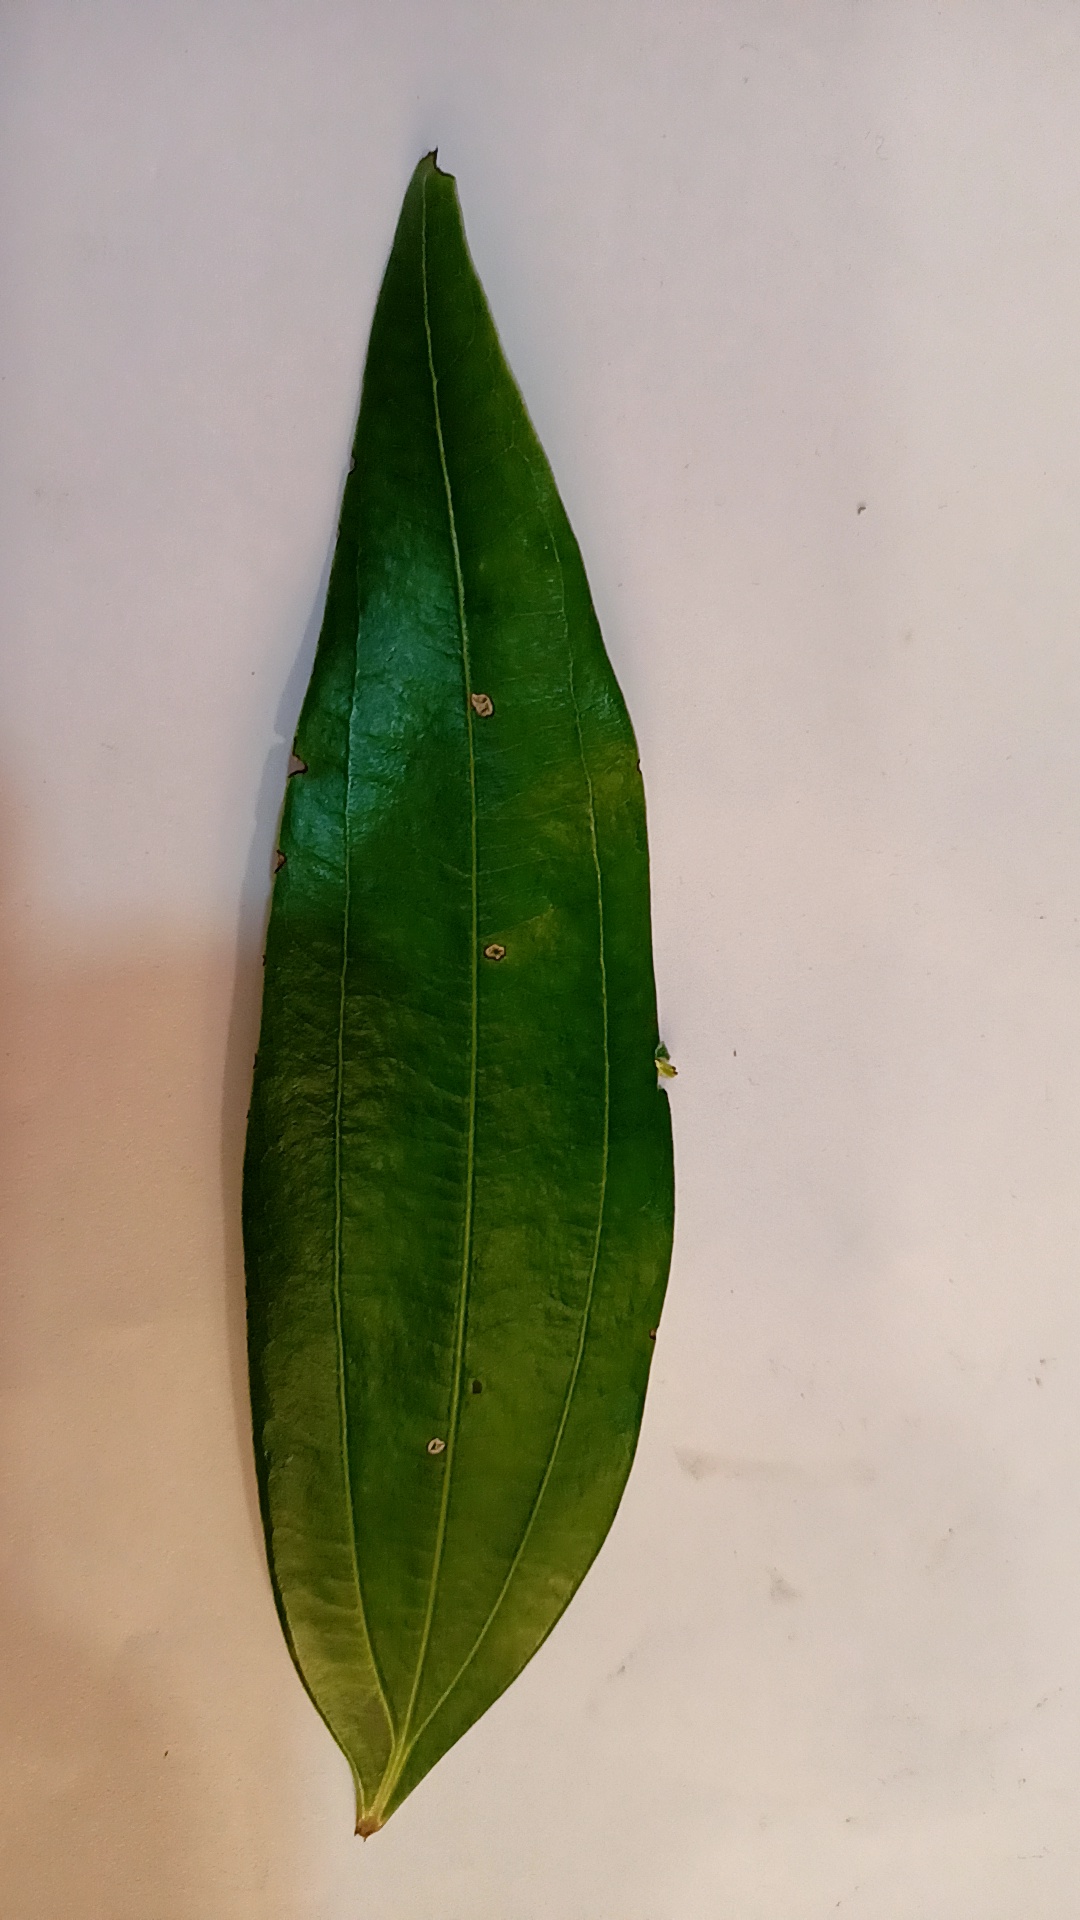
Label: Disease